Michael Haaß

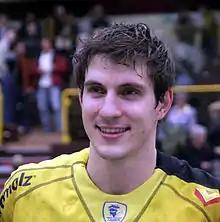
Michael Haaß on 28 November 2006

Michael Haaß (born 12 December 1983 in Essen) is a former German handball player and current coach.